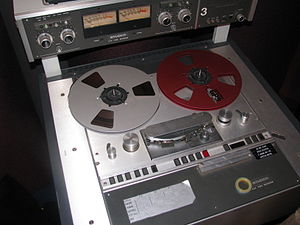
Revox
Studer maskiner B67 og elektronik
Revox er en nu Tyskland virksomhed, udvikler et udvalg af high-end produkter som kombinerer ny teknologi med kvalitet; herunder musiksystemer, højtalere.